Nina Shatskaya

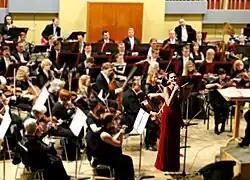
Shatskaya at the Yaroslavl Philarmony.

Arkady Shatsky returned home six months later after being amnestied, but the once internationally famous Raduga orchestra was now finished. "I realized that from then on I had to make my own decisions. The firm parental wall that had propped me up all of a sudden was in ruins," Nina remembered.